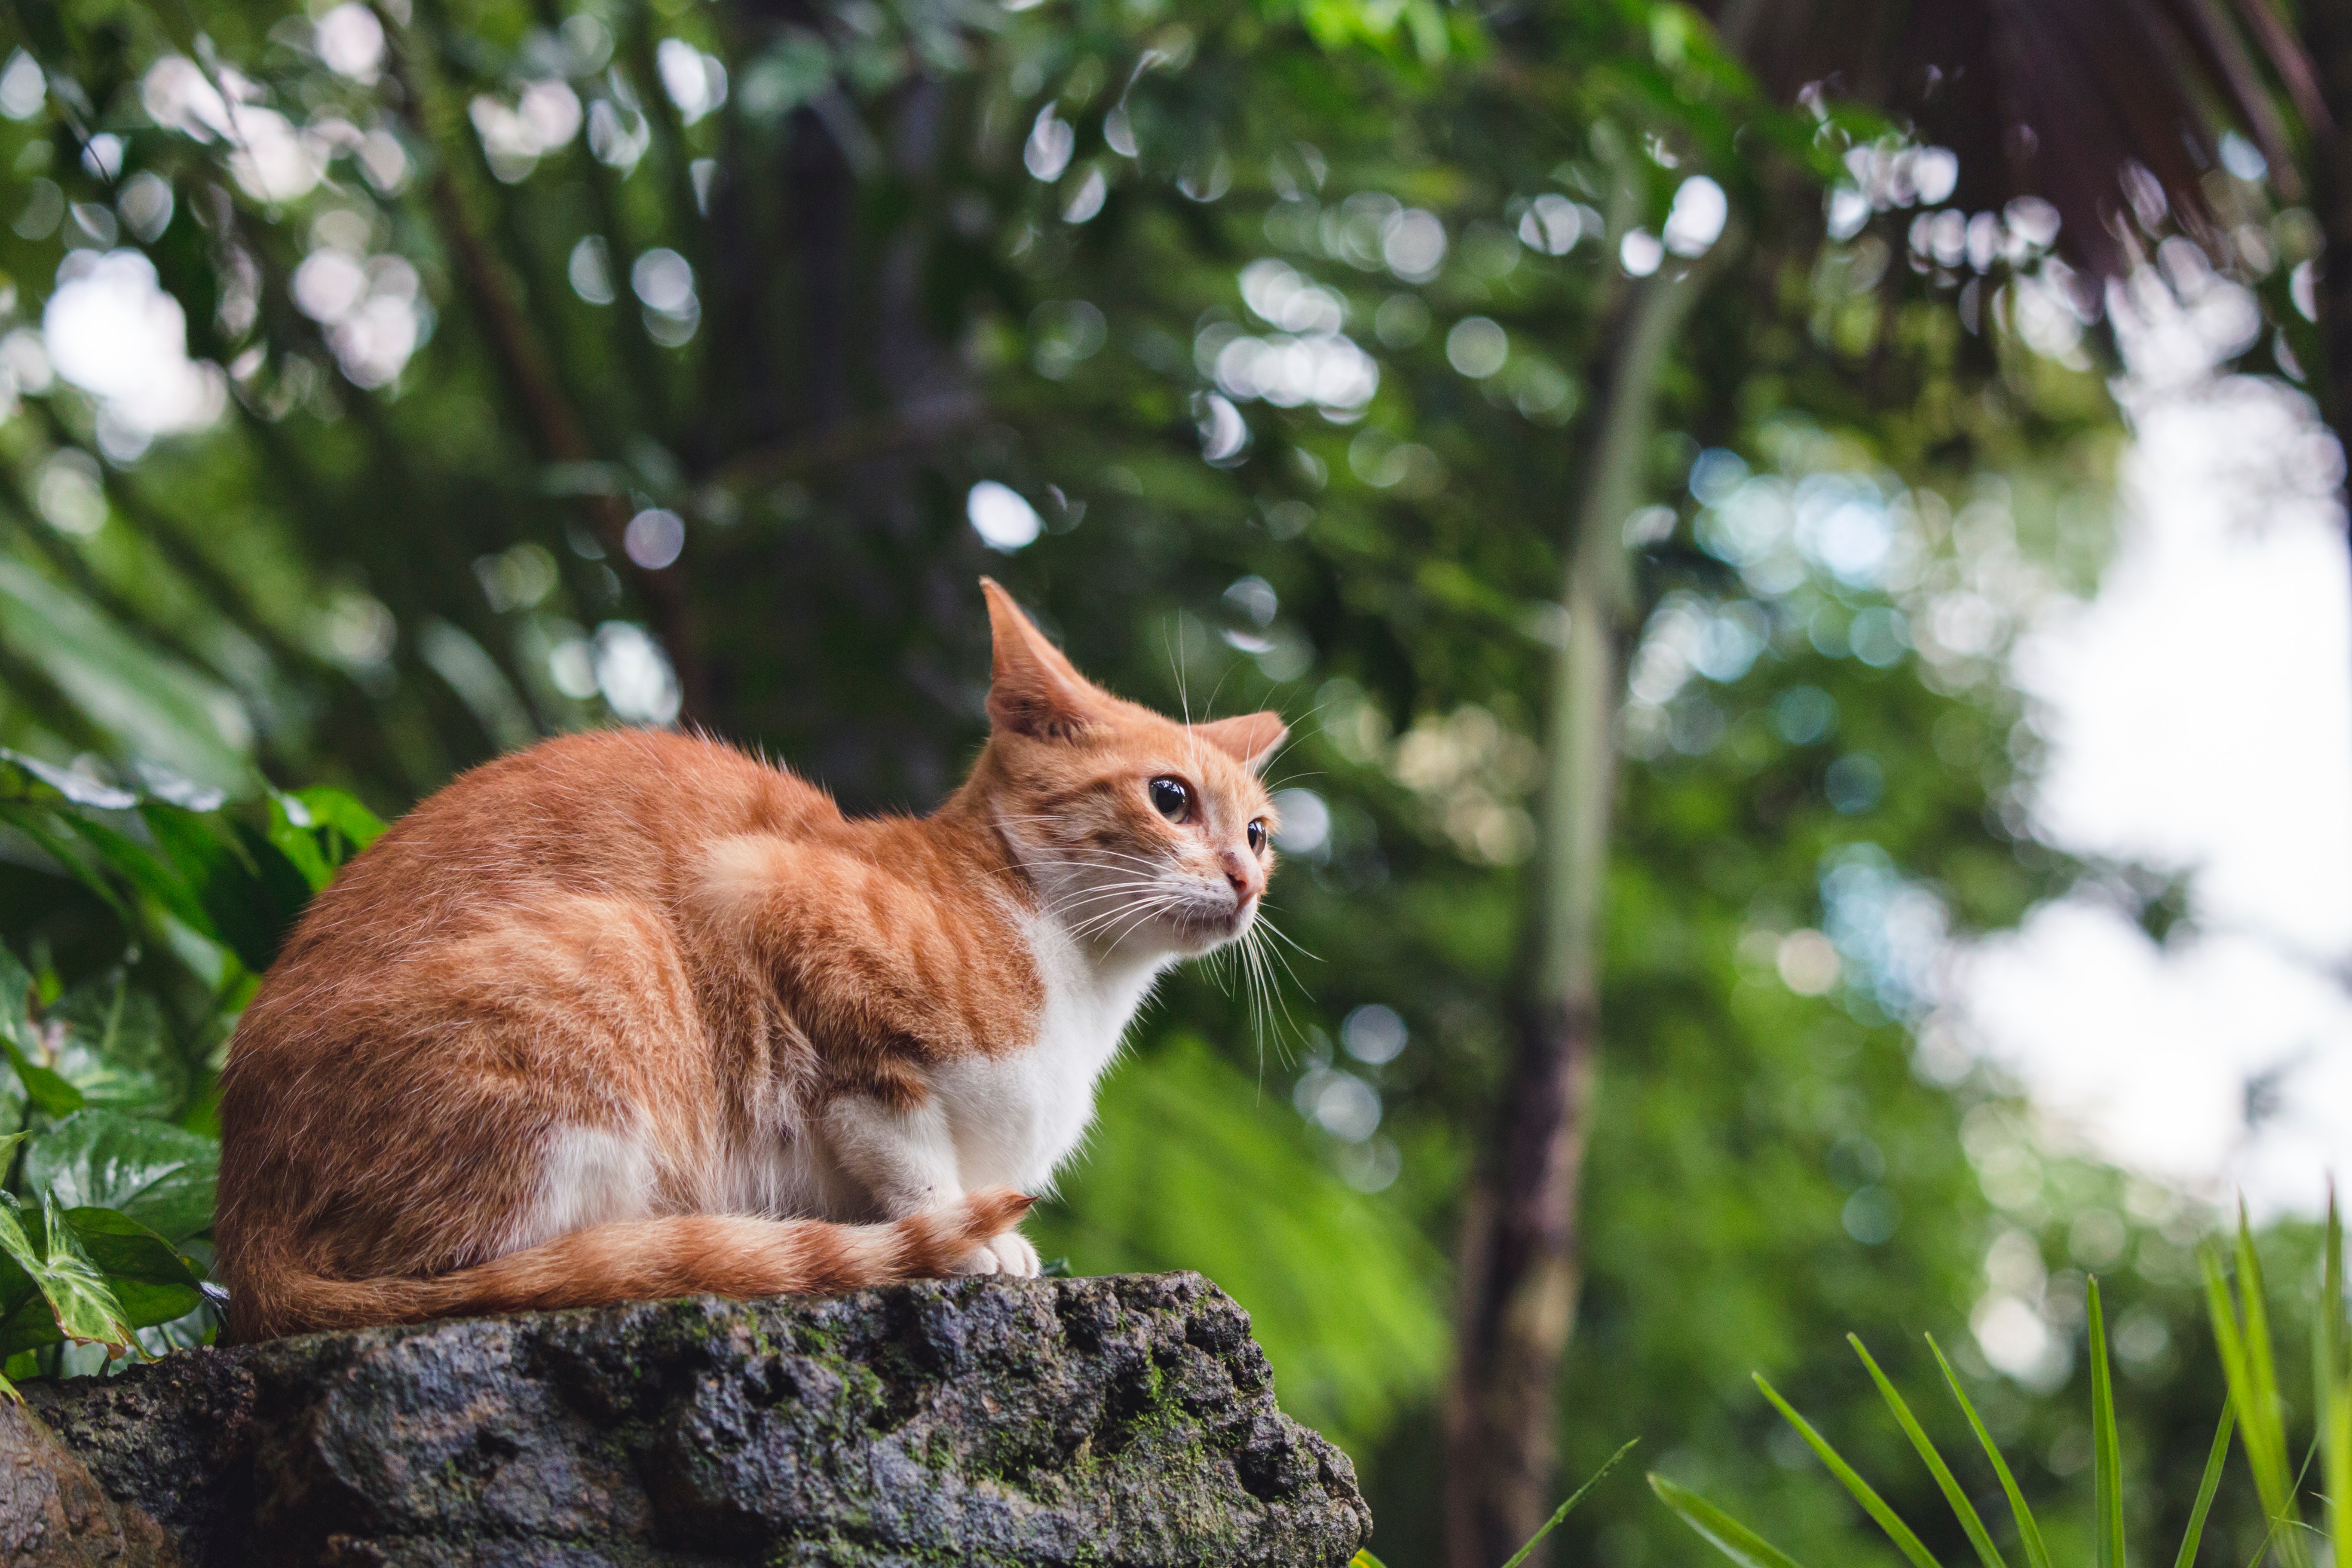
cat, mammal, small to medium sized cats, felidae, whiskers, grass, european shorthair, tree, carnivore, wildlife, tabby cat, aegean cat, organism, sunlight, plant, fur, domestic short haired cat, fawn, wild cat, tail, german rex